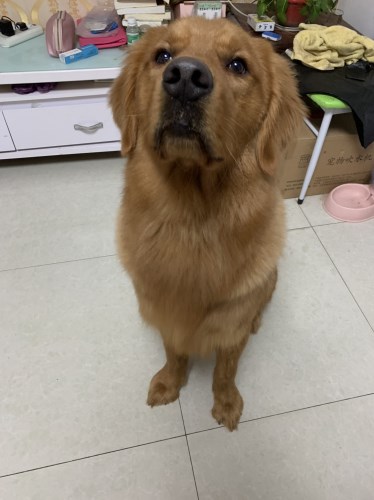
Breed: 5355-n000126-golden_retriever